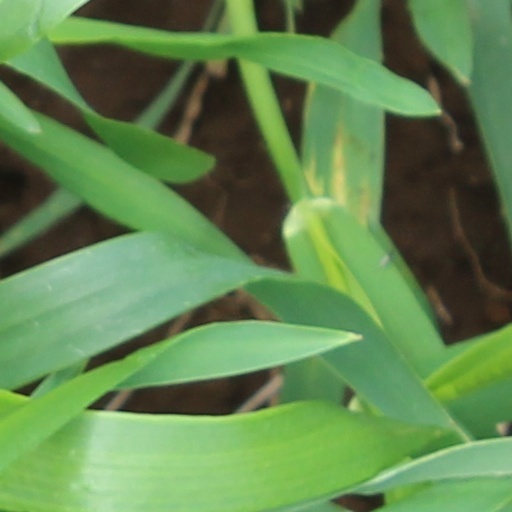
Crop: wheat